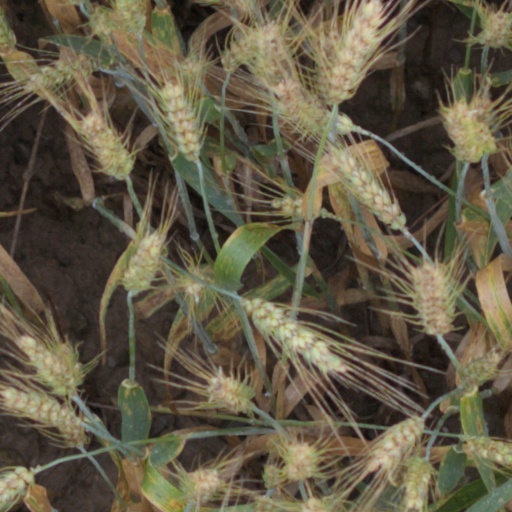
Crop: wheat